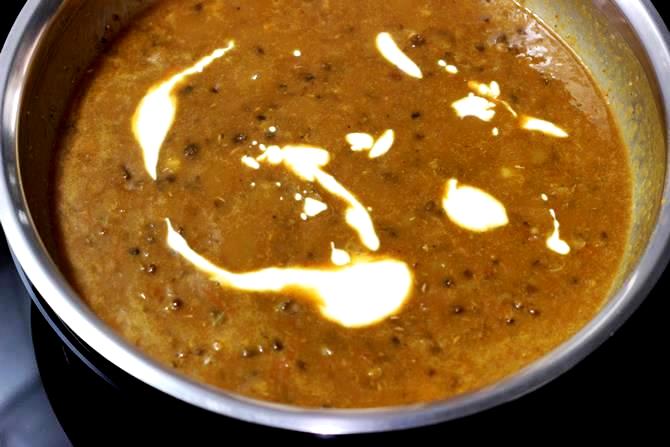
Dish: dal_makhani